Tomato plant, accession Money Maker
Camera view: bottom (45 deg); turntable rotation: 150 degrees
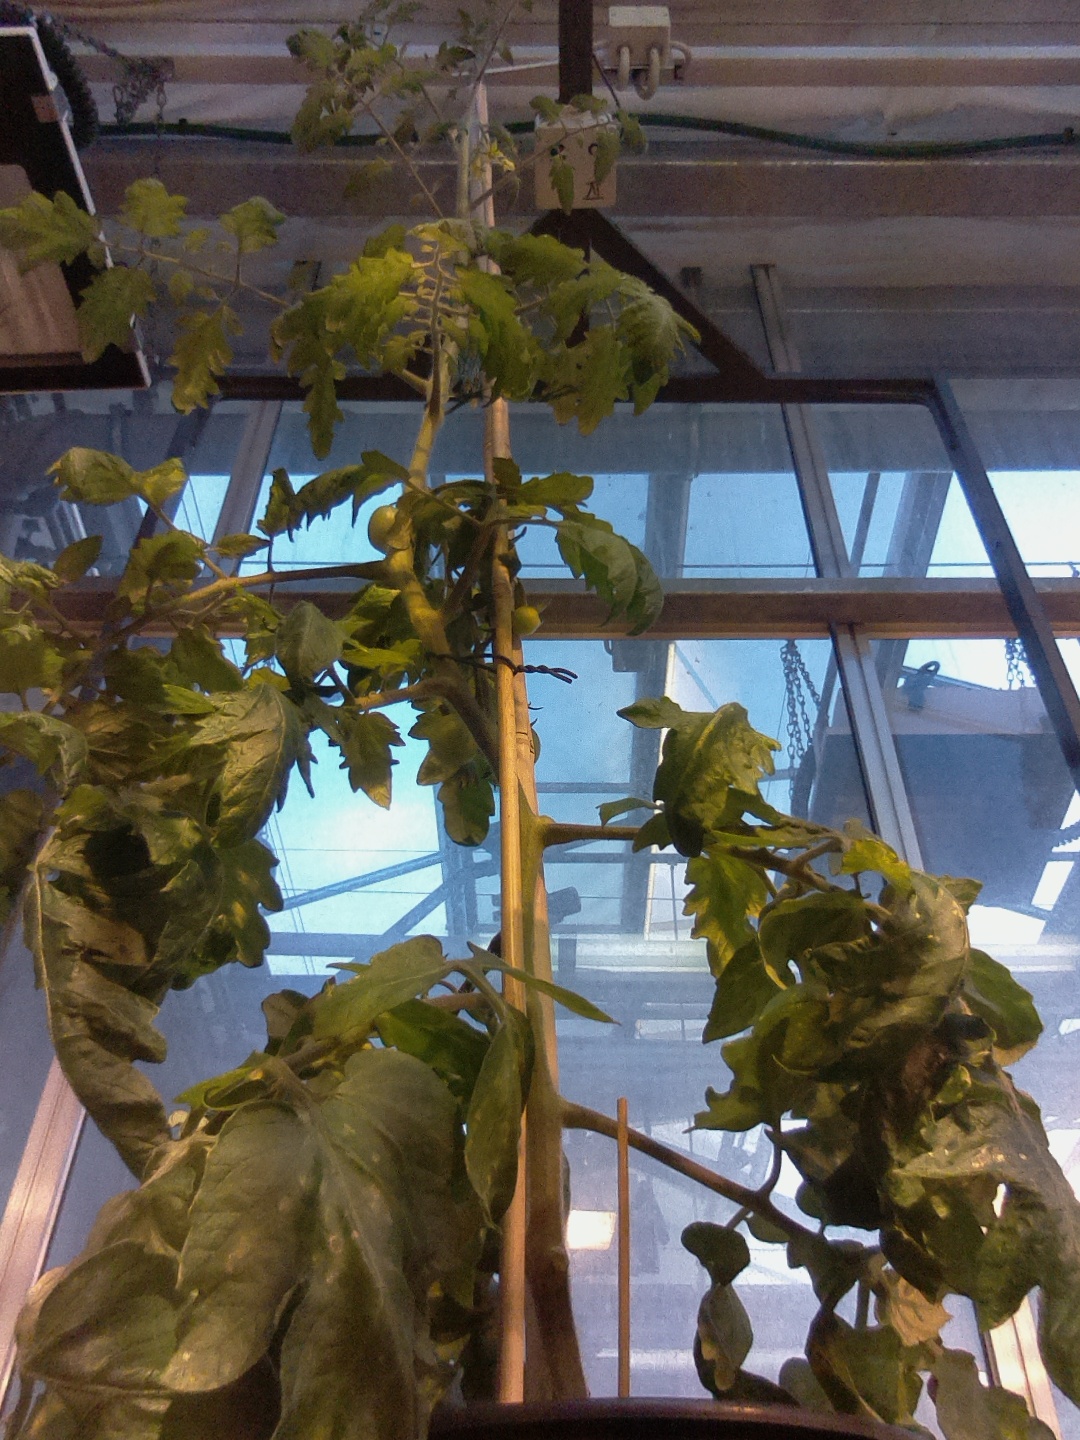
BBCH growth stage 72: 20%-30% of final fruit size